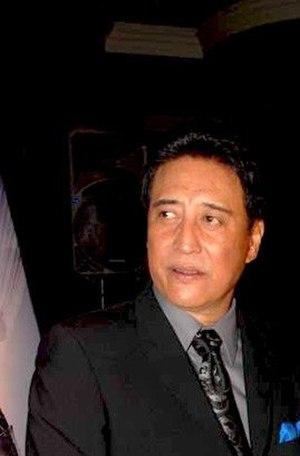
Danny Denzongpa est un acteur indien sikkimais-bhutia né en 1948 à Gangtok dans le Sikkim.